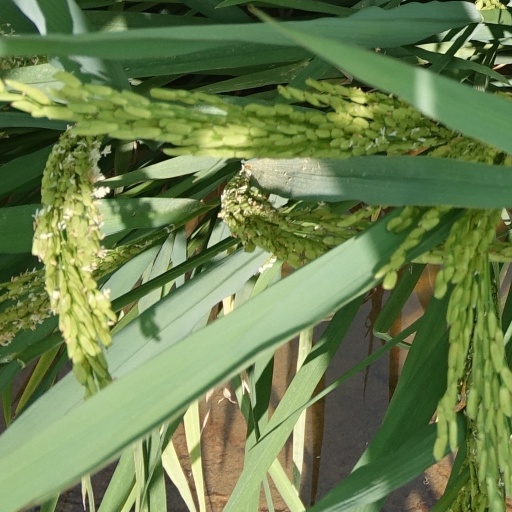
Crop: rice